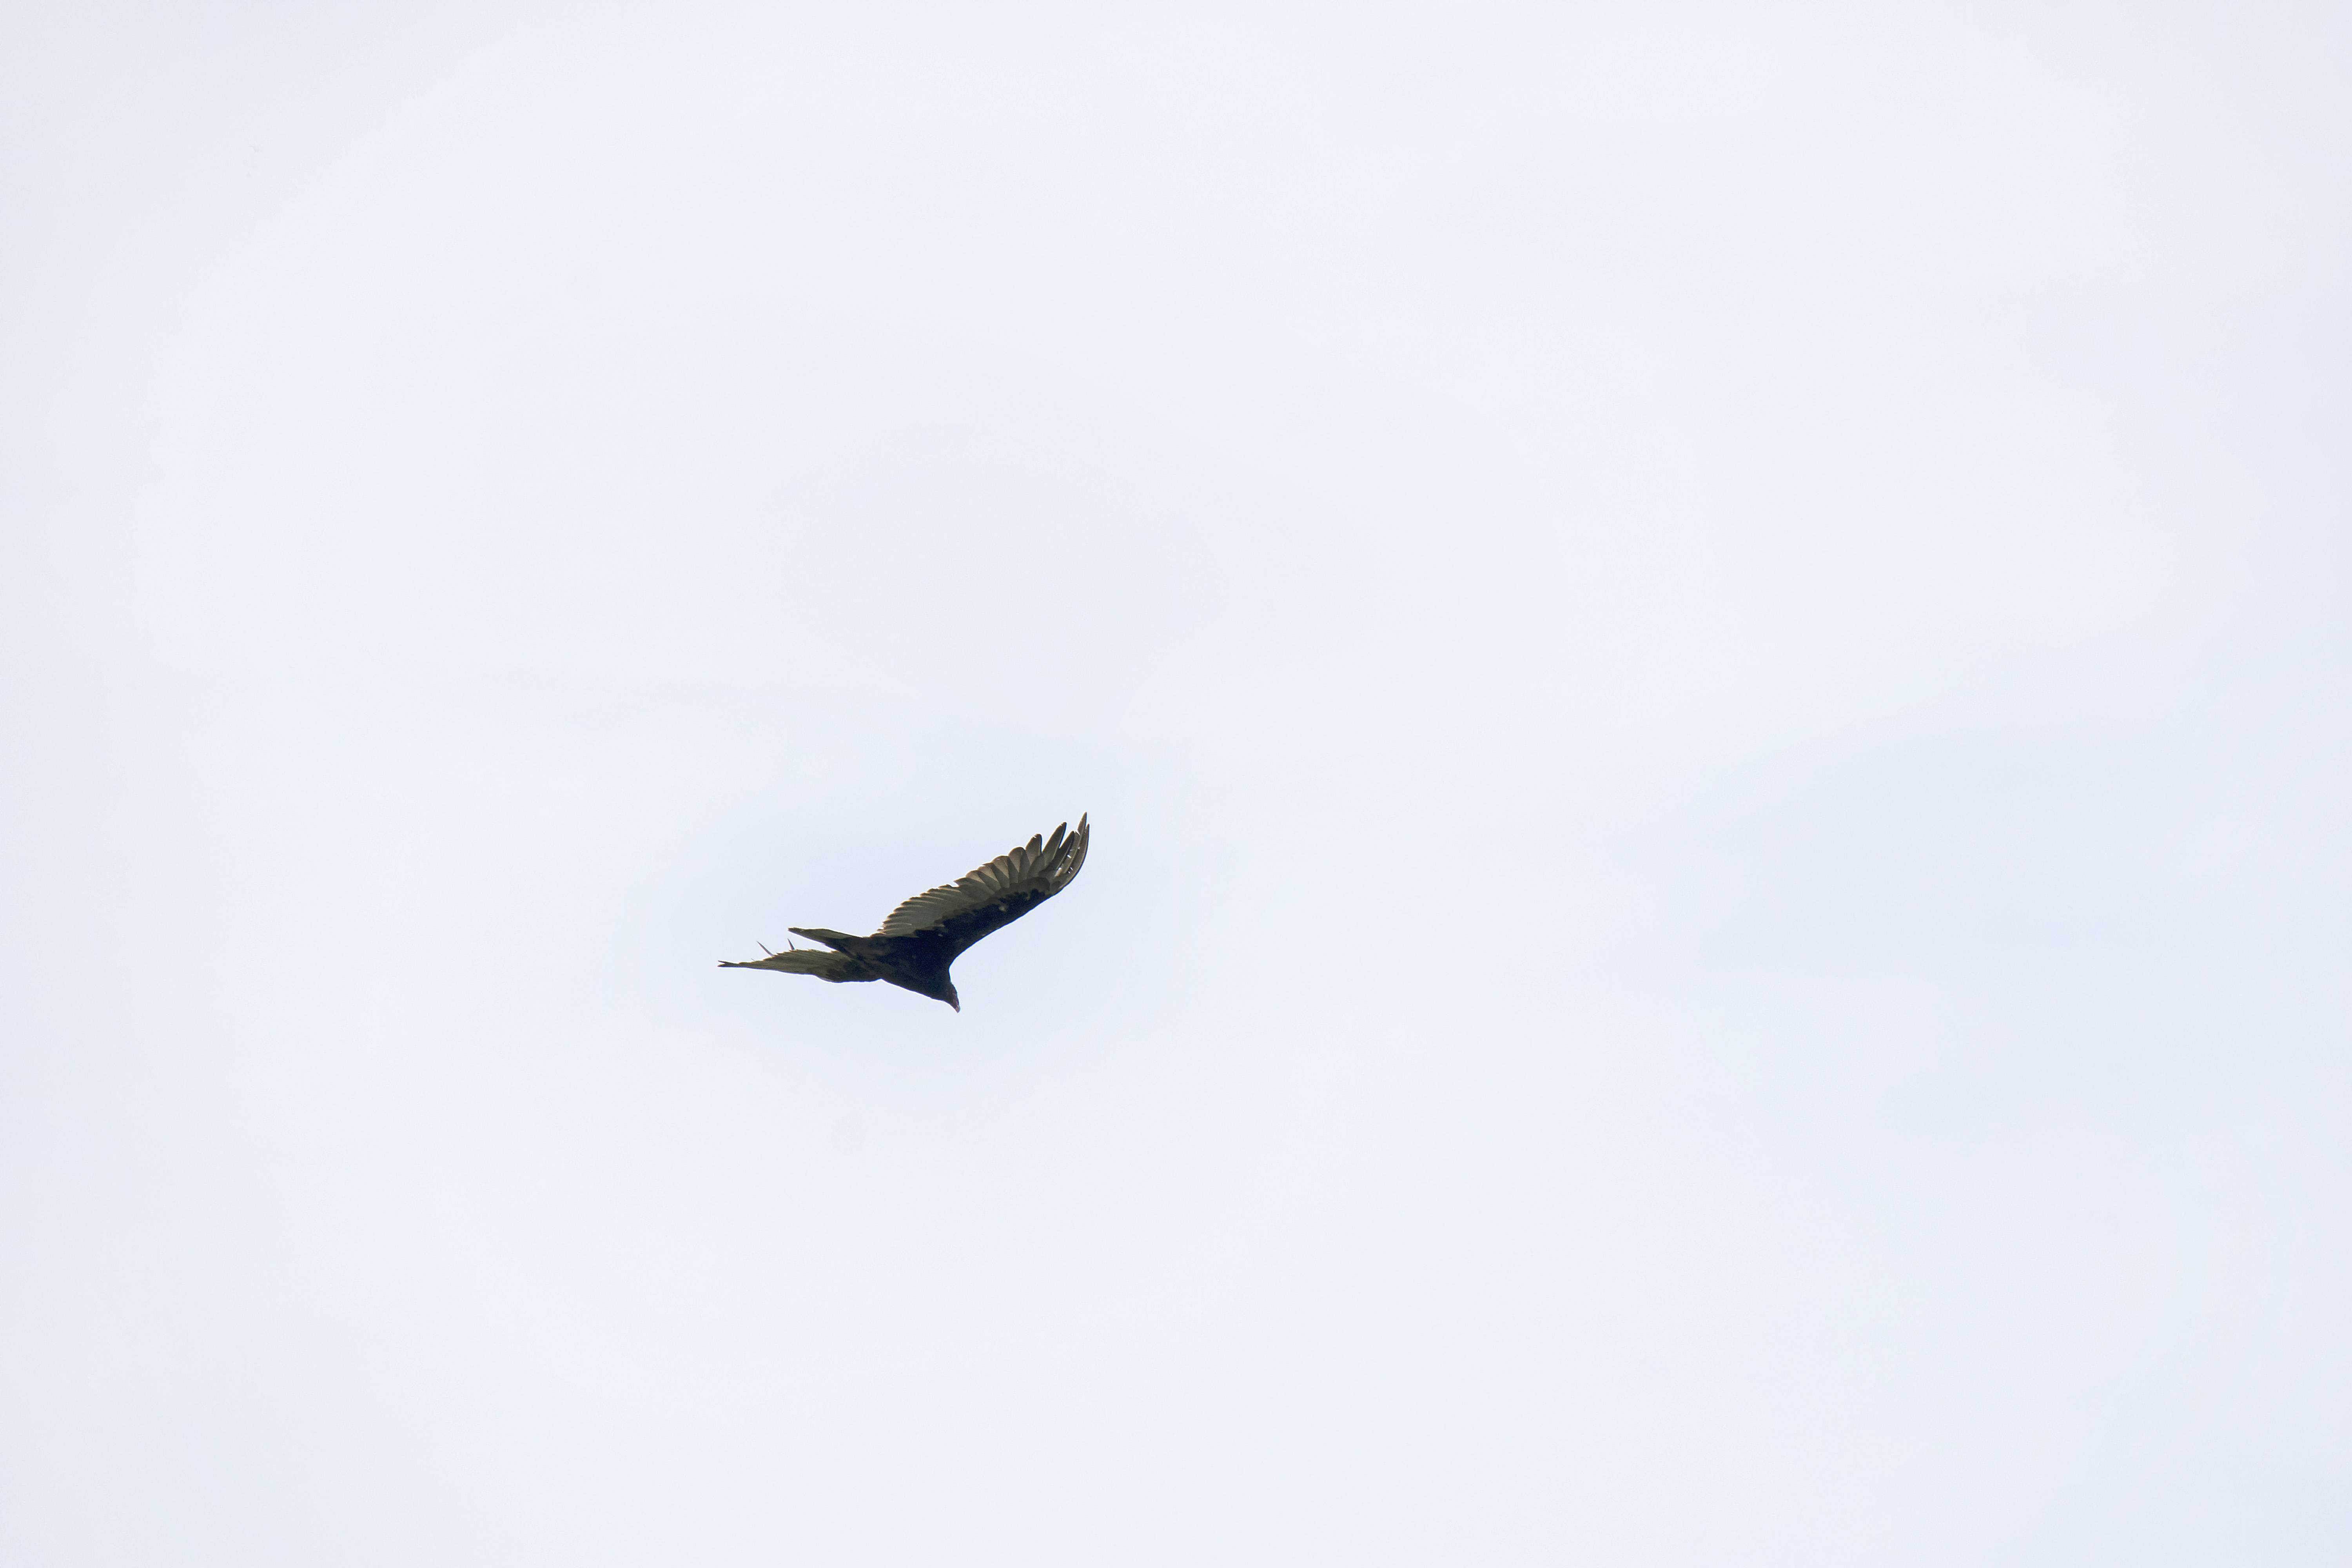
bird, wing, flight, eagle, bird of prey, canada, turkey, a, vertebrate, rouge, tte, quebec, vulture, sherbrooke, oiseau, urubu